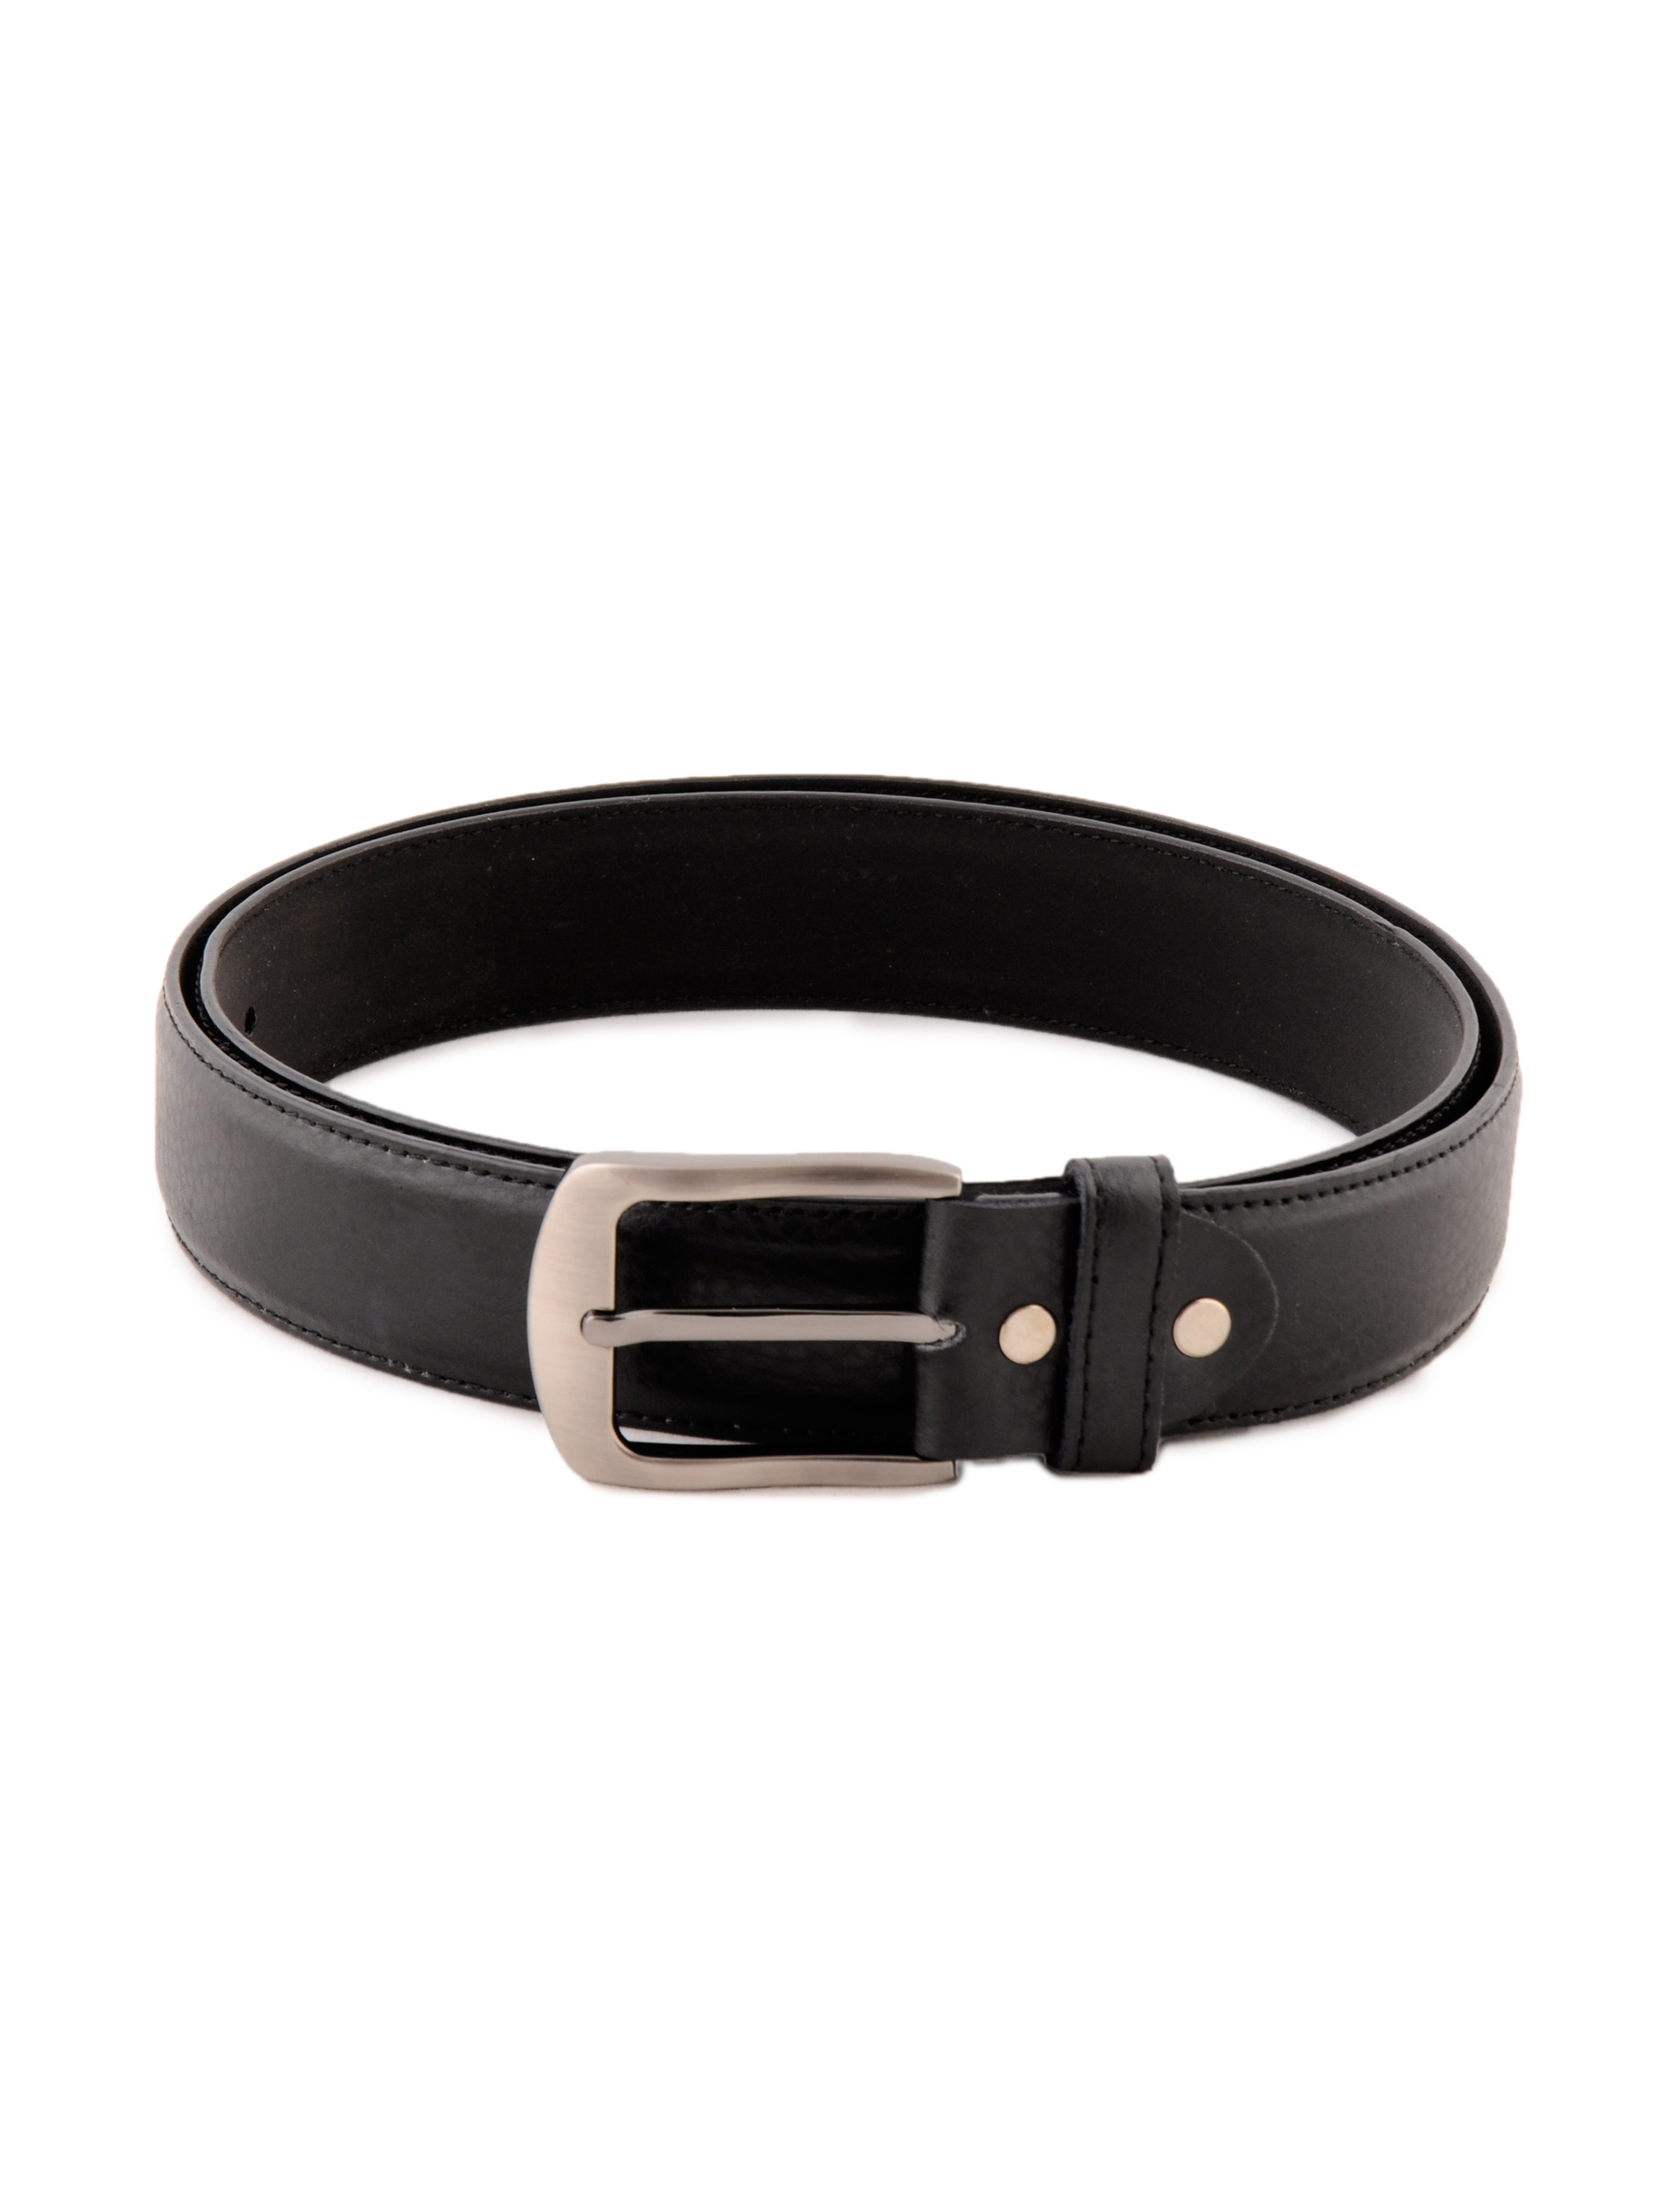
New Hide Men Solid Black Belts
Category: Accessories / Belts / Belts
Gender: Men
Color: Black
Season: Fall 2011
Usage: Formal